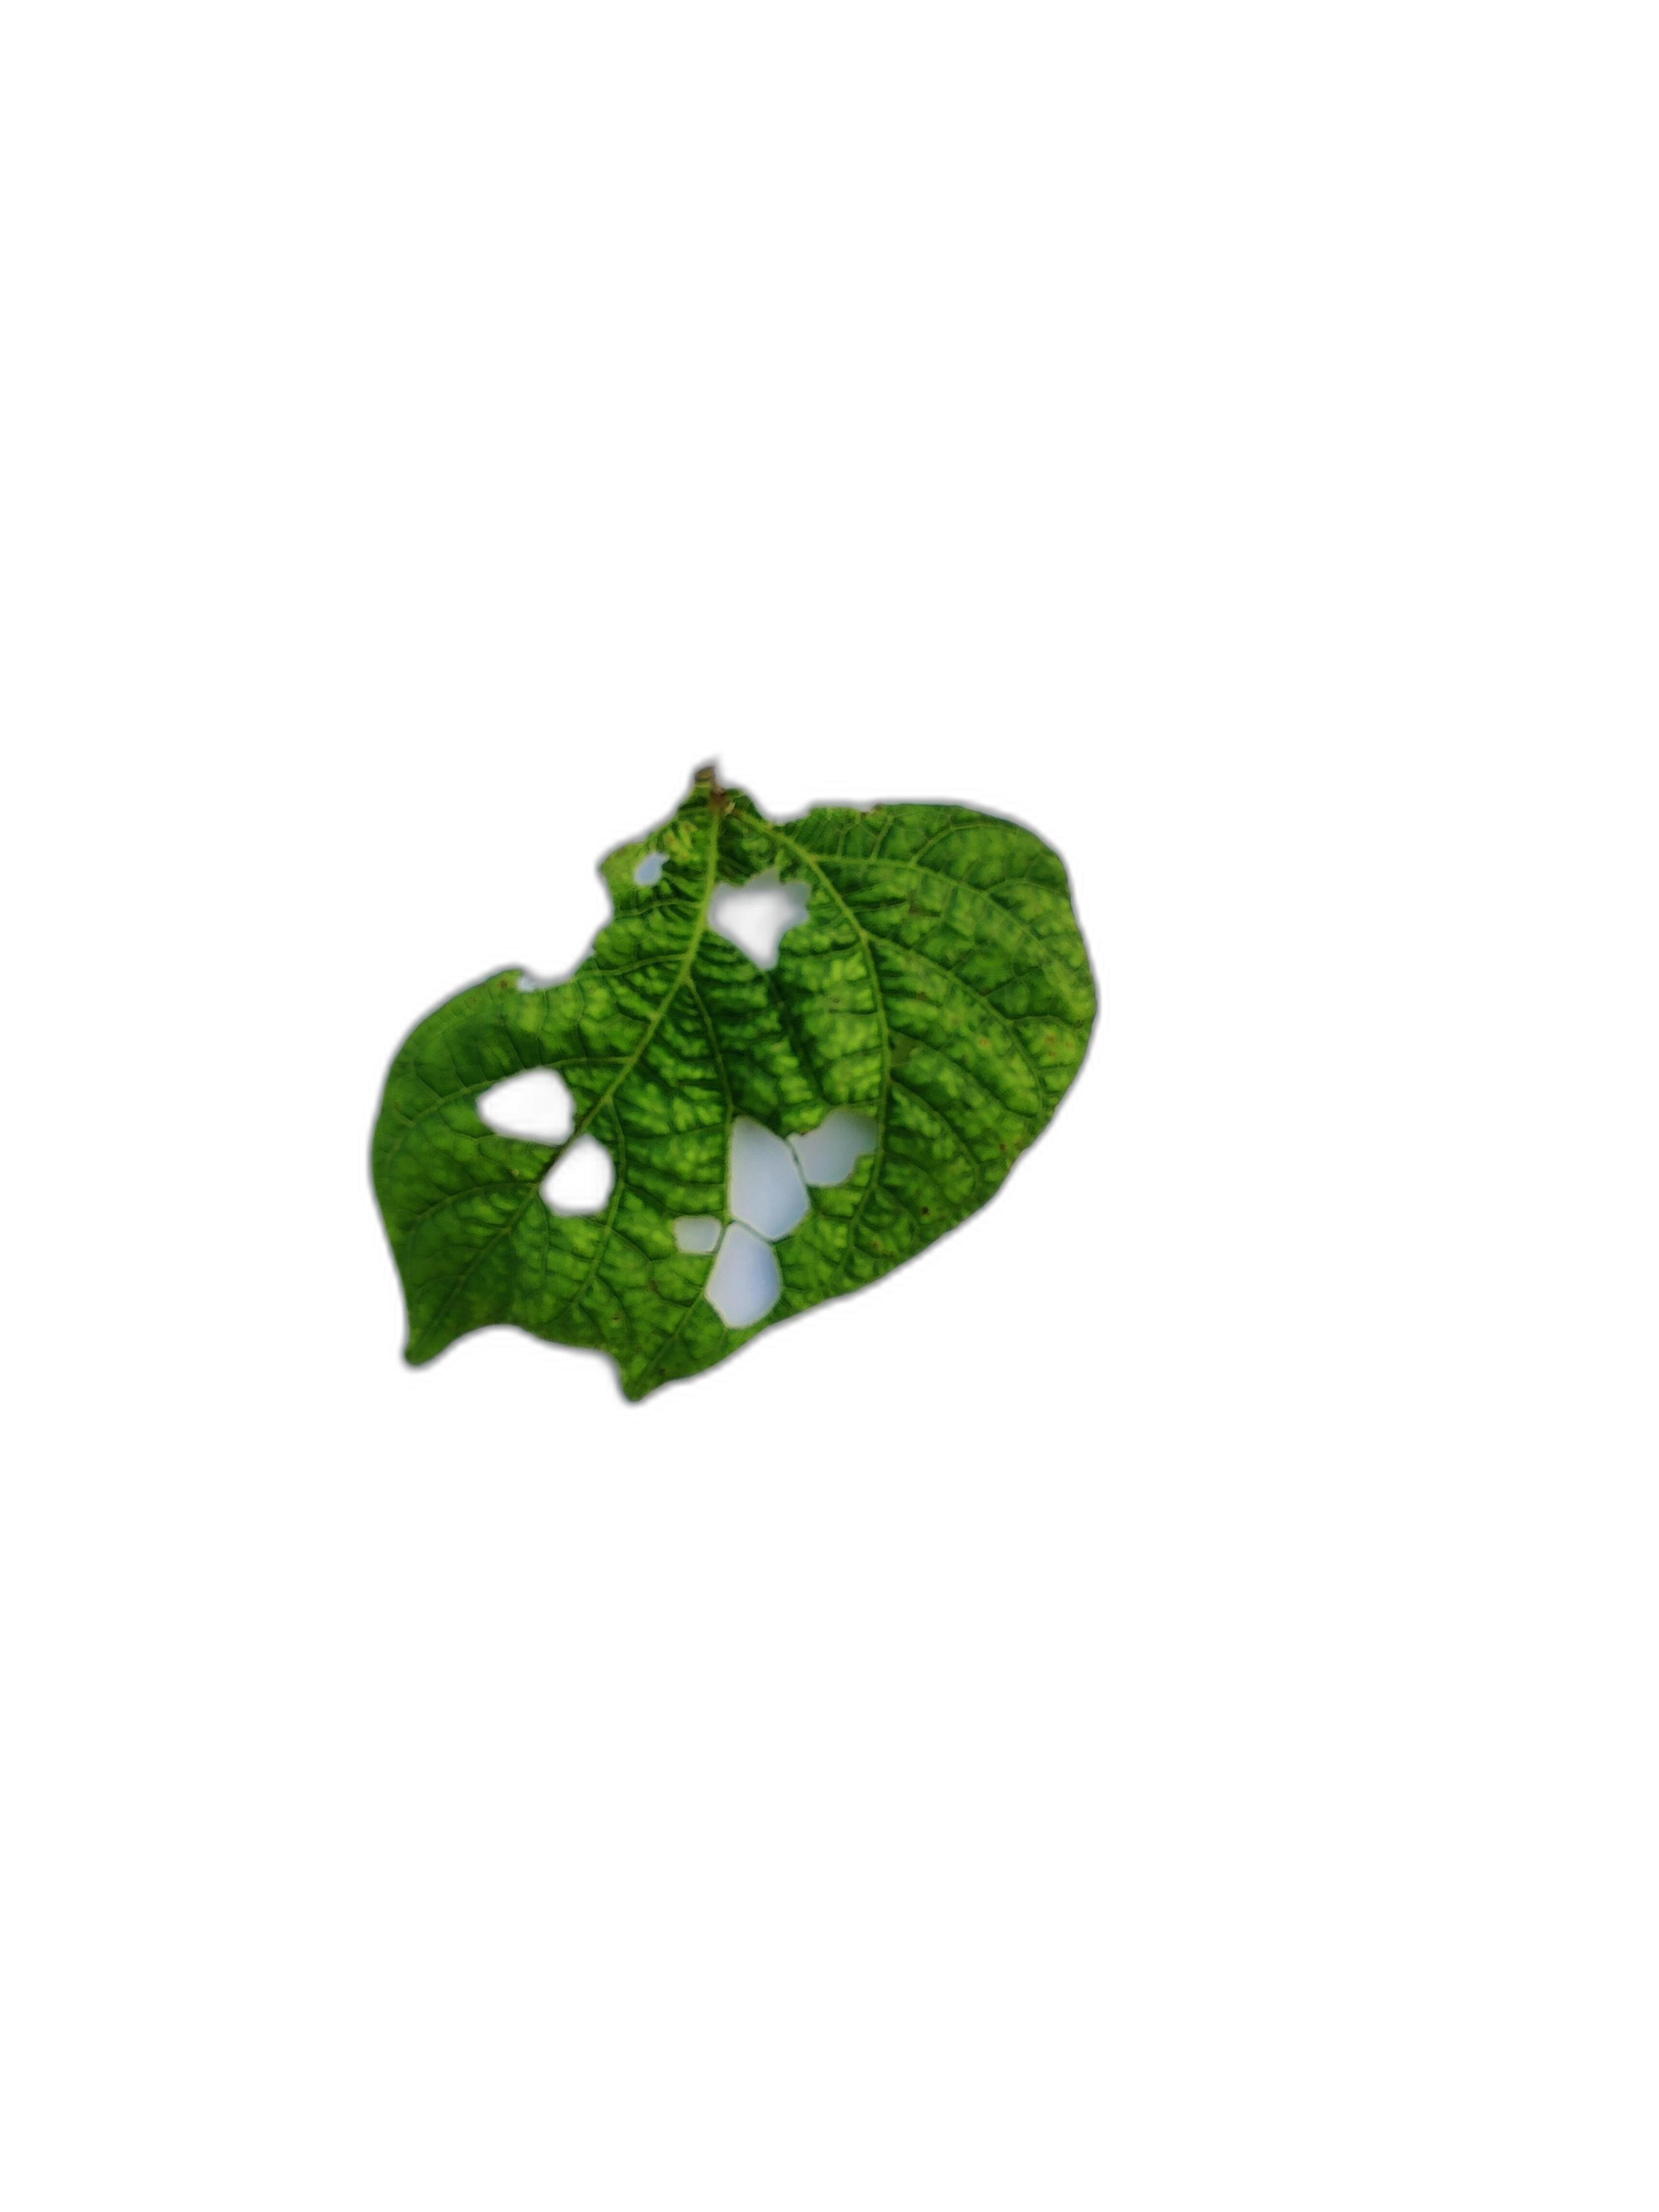
Label: Leaf Crinkle